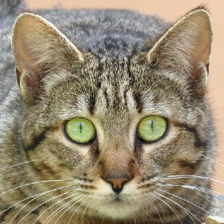
Label: animals